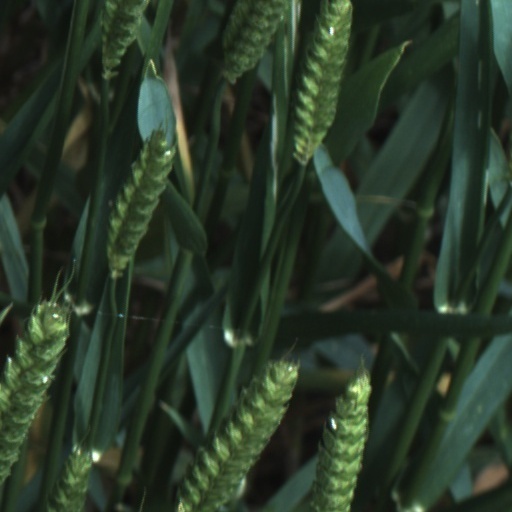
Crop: wheat